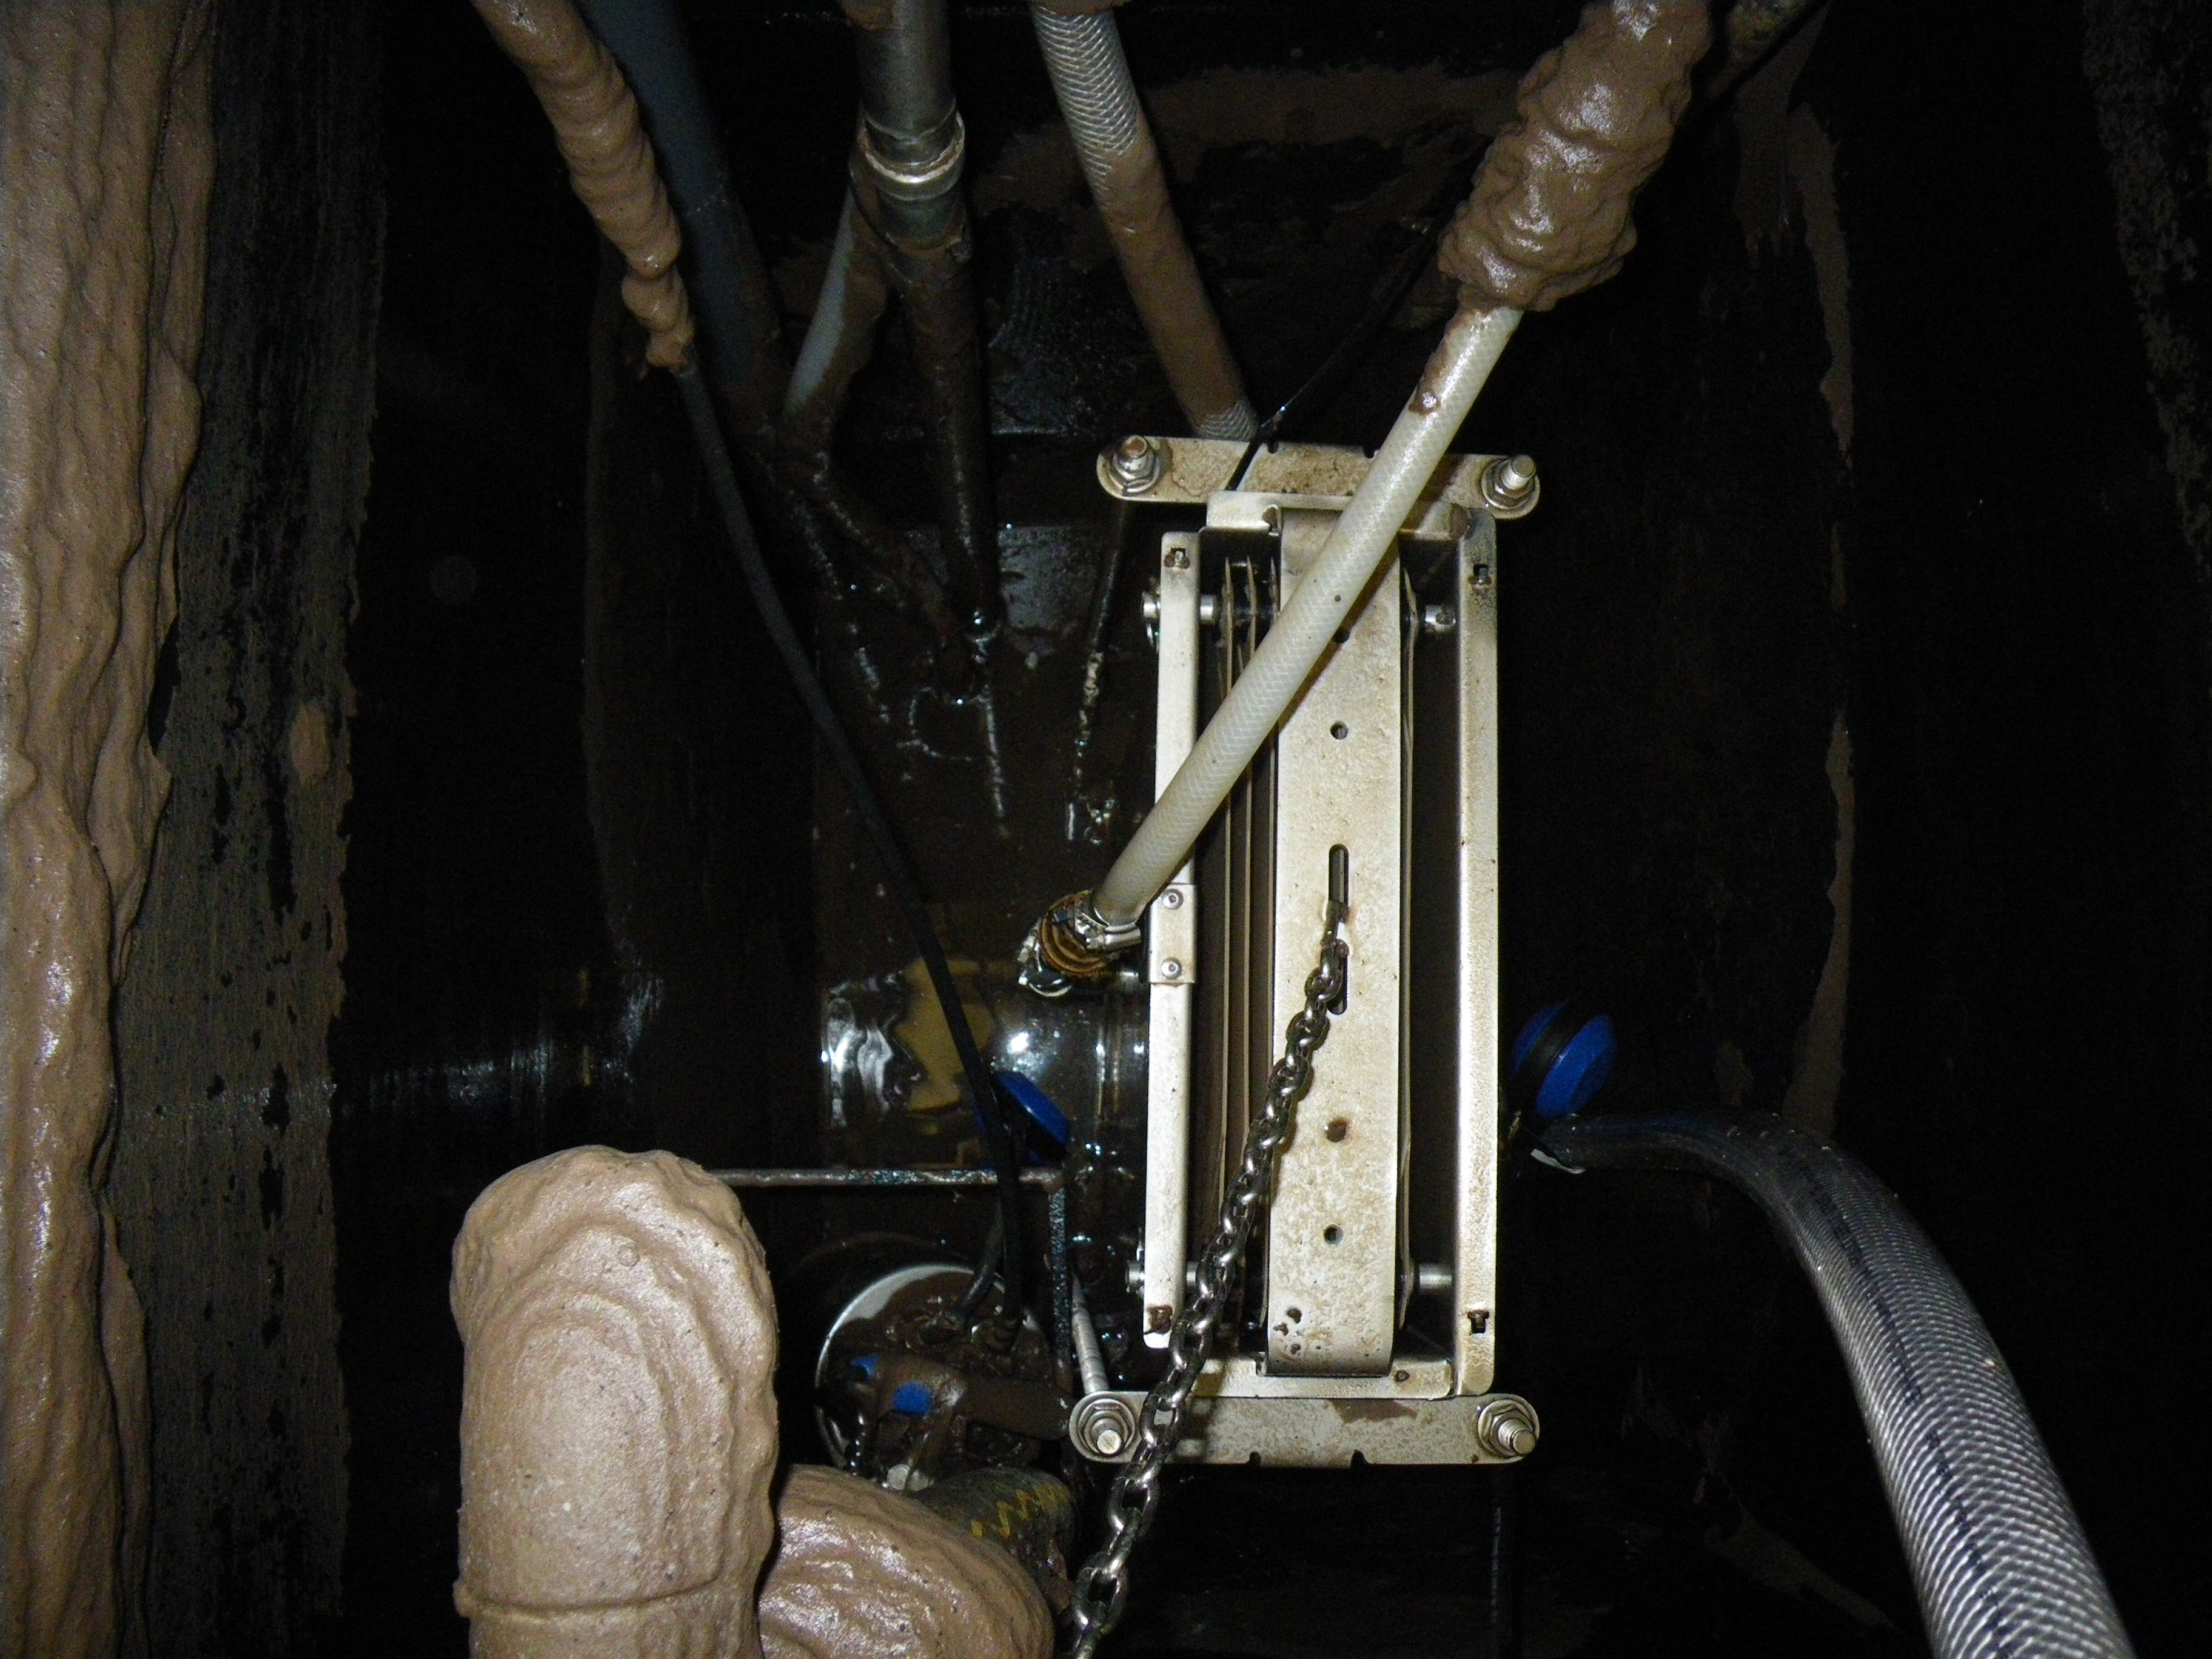
After the activated sludge was pumped from the MBR tank to the intermediate storage tank, the membrane module and the remaining sludge are visible. The remaining sludge wasn´t black (not anaerobic) and smelt like fresh soil. These were indications that
Specialty: pharma-process
Image credit: SuSanA Secretariat